Siege of La Rochelle

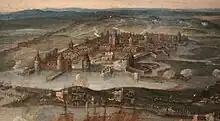
La Rochelle during the siege

The Anglo-French conflict followed the failure of their alliance of 1624, in which England had tried to find an ally in France against the power of the Habsburgs. In 1626, France under Richelieu concluded a secret peace with Spain, and disputes arose around Henrietta Maria's household. Furthermore, France was building the power of its navy, leading the English to be convinced that France must be opposed "for reasons of state".